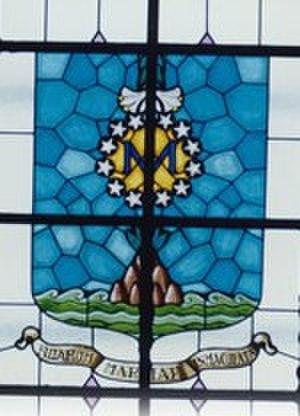
Les religieuses de Marie Immaculée forment une congrégation religieuse féminine de droit pontifical.